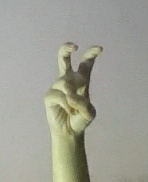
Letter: toot